Anne Sullivan

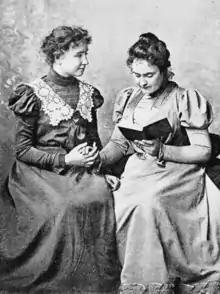
Helen Keller (left) in 1899 with lifelong companion and teacher Anne Sullivan (right). Photo taken by Alexander Graham Bell at his School of Vocal Physiology and Mechanics of Speech.

The summer after Sullivan had graduated, the director of Perkins School for the Blind, Michael Anagnos, was contacted by Arthur Keller, Helen Keller's father, who was in search of a teacher for his seven-year-old blind and deaf daughter. Anagnos immediately recommended Sullivan for this position and she began her work on March 3, 1887, at the Kellers' home located in Alabama. As soon as she arrived, she argued with Helen's parents about the Civil War and over the fact that they had owned slaves. At the same time, she quickly connected with Helen. It was the beginning of a 49-year relationship: Sullivan evolved from teacher to governess and finally to companion and friend.